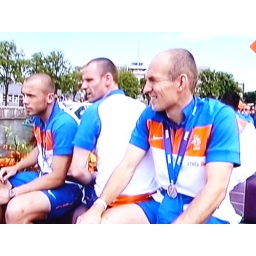
Our boys are home again. Celebrational boattrip in Amsterdam